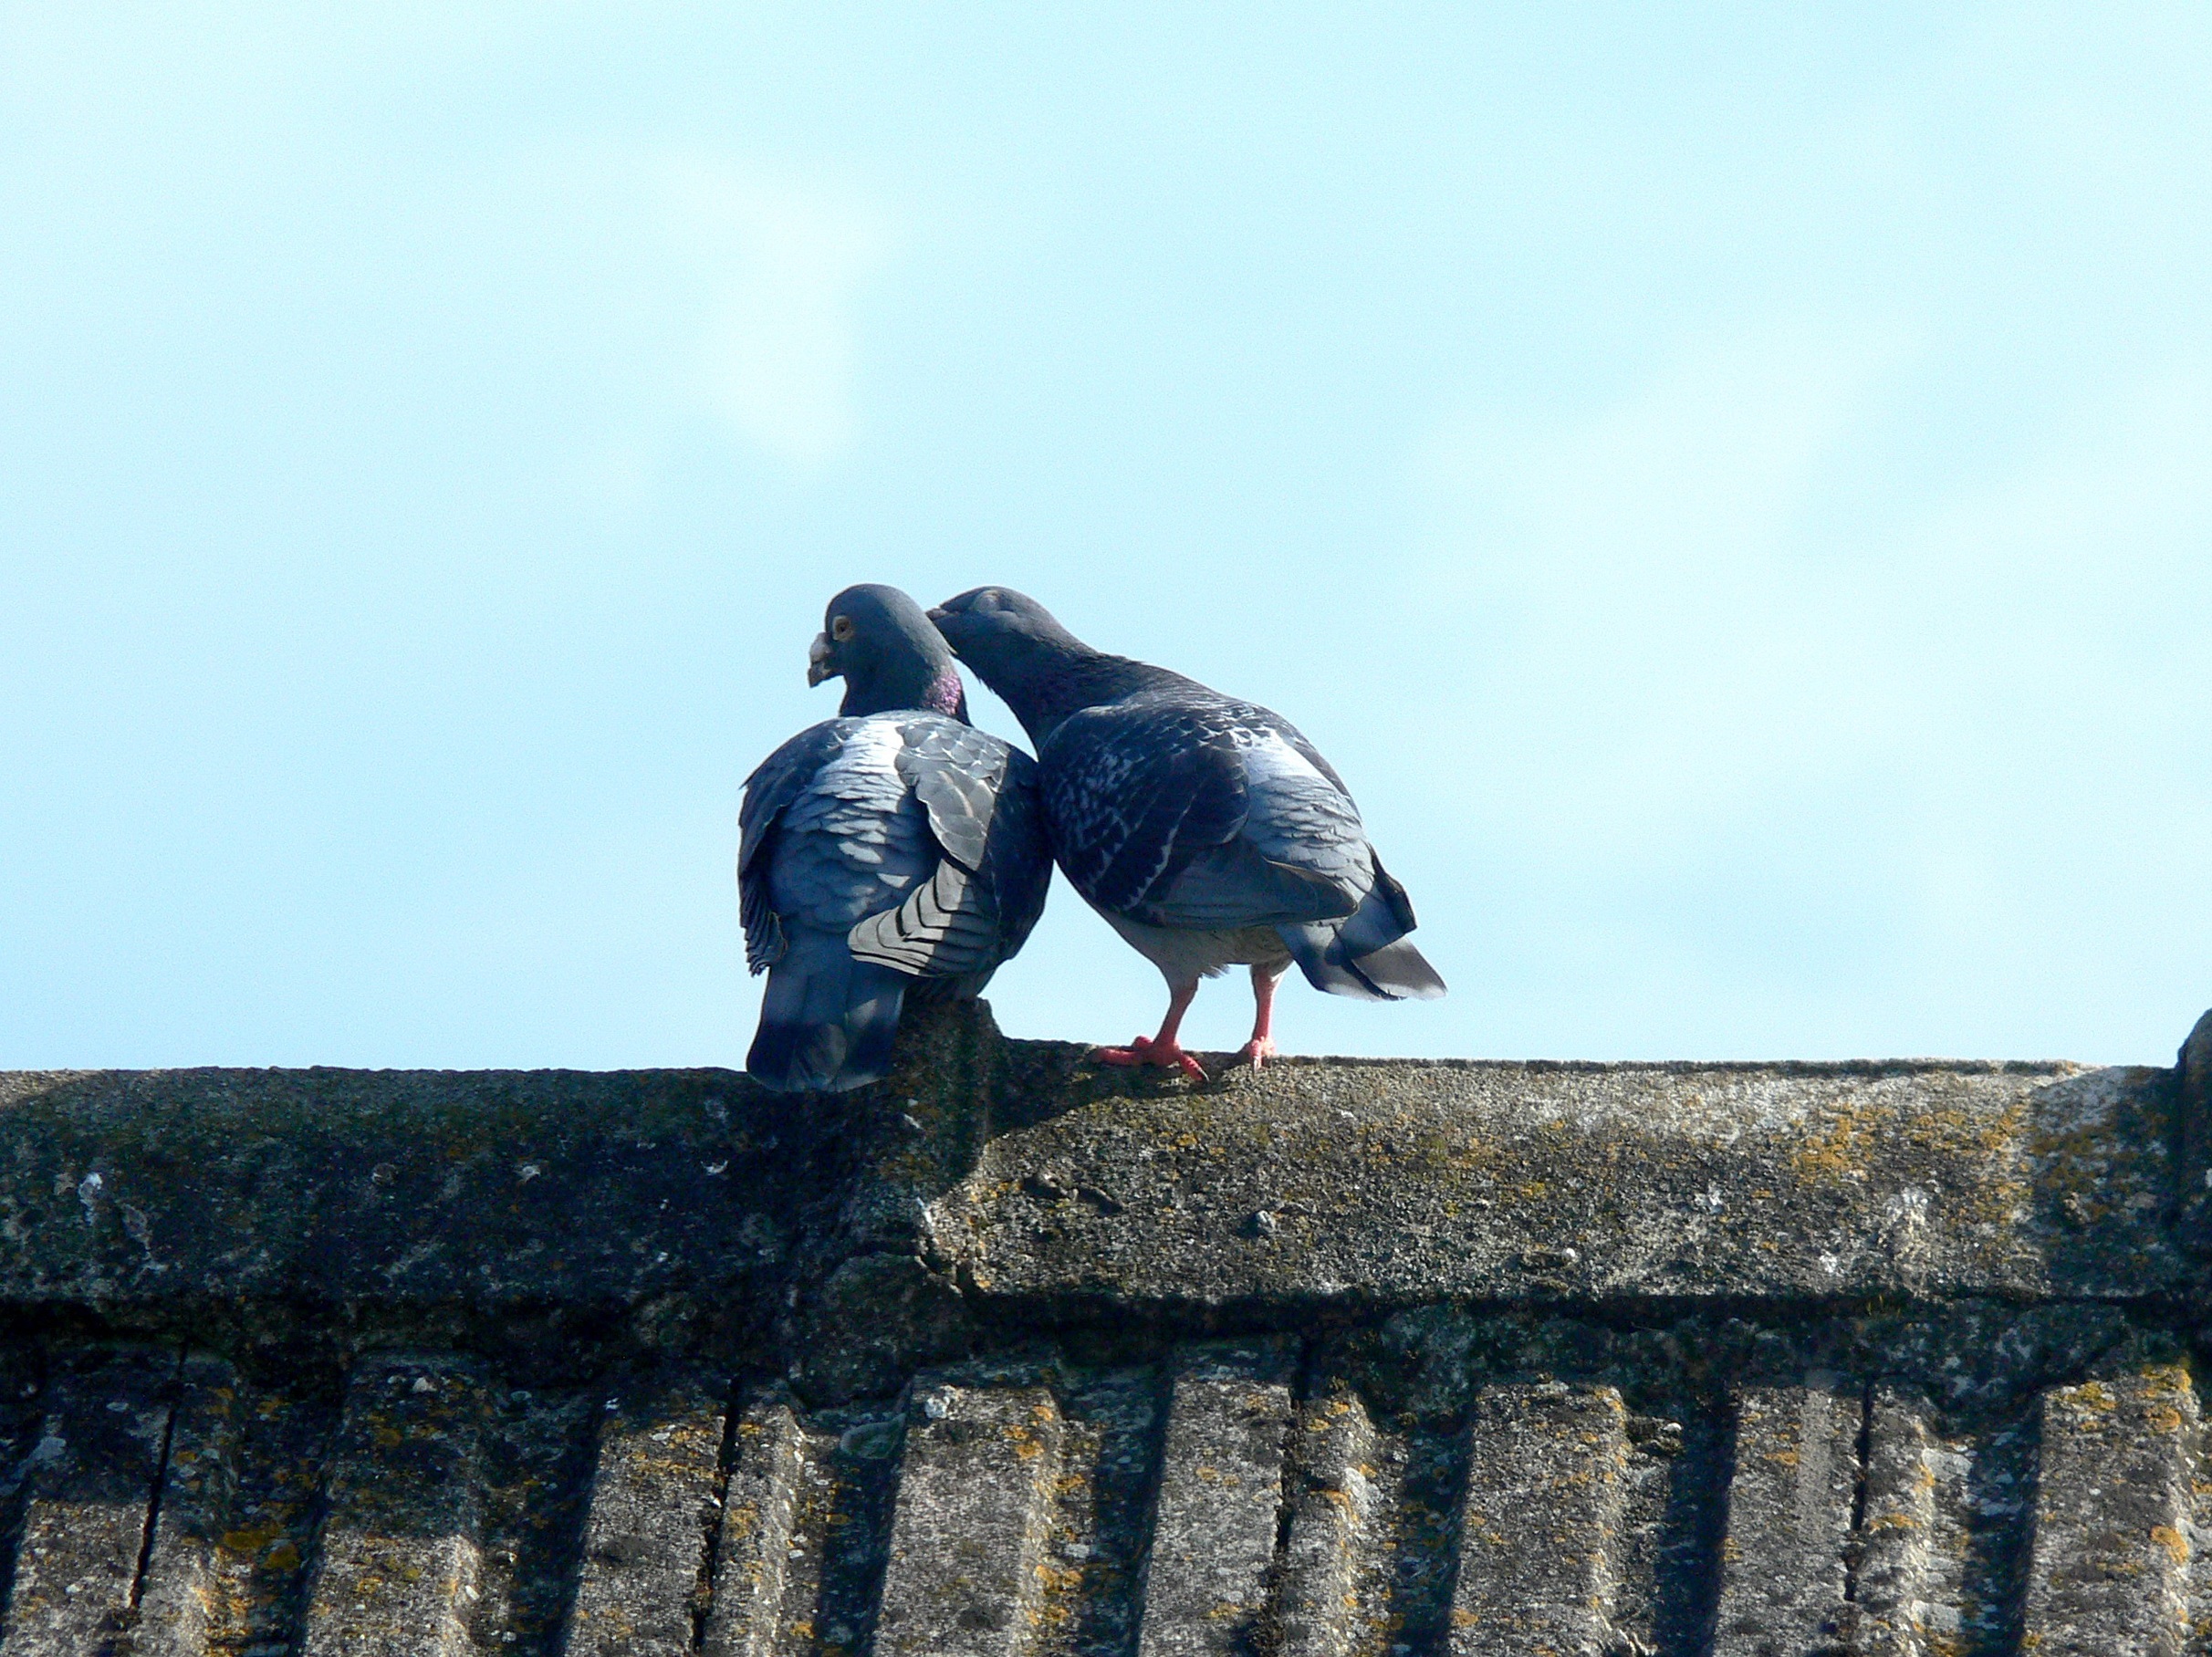
bird, sky, animal, statue, symbol, blue, pigeons, doves, couple in love, kisses